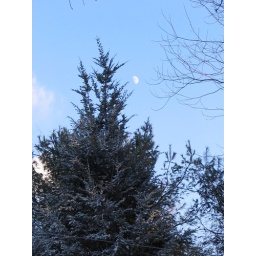
Moon over pine tree